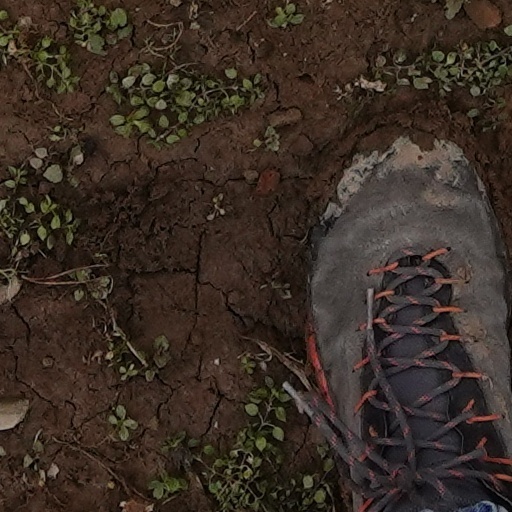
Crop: wheat